Ojos que no ven

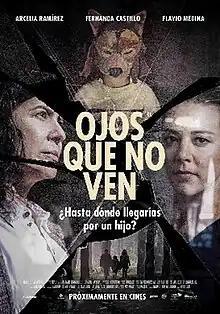
Theatrical release poster

Ojos que no ven is a 2022 Mexican psychological thriller film directed by Alfonso Zarate (in his directorial debut) and written by Zarate & Sandra A. Flores Urrea. Starring Arcelia Ramírez, Fernanda Castillo and Flavio Medina.